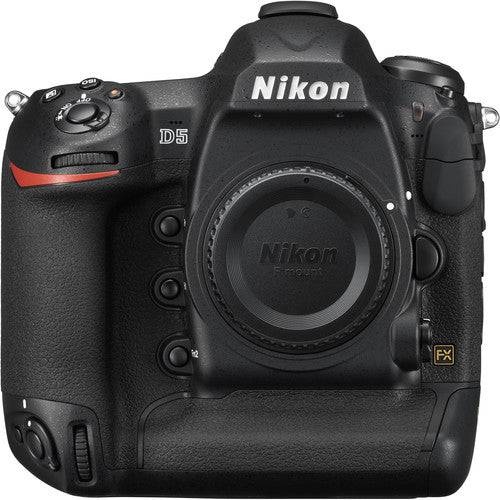
Nikon D5 DSLR Camera (Body Only, Dual CF Slots) USA 3 Year Warranty
20.8MP FX-Format CMOS Sensor EXPEED 5 Image Processor 3.2" 2.36m-Dot Touchscreen LCD Monitor 4K UHD Video Recording at 30 fps Multi-CAM 20K 153-Point AF System Native ISO 102400, Extend to ISO 3280000 12 fps Shooting for 200 Shots with AE/AF 180k-Pixel RGB Sensor and Group Area AF 14-Bit Raw Files and 12-Bit Raw S Format 1000 Base-T Gigabit Wired LAN Support
Brand: Nikon
Category: Cameras & Optics > Cameras > Digital Cameras > Digital Single-Lens Reflex (DSLR) Cameras